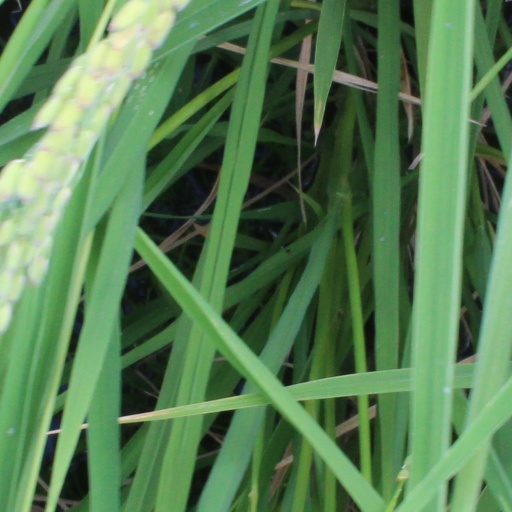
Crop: rice